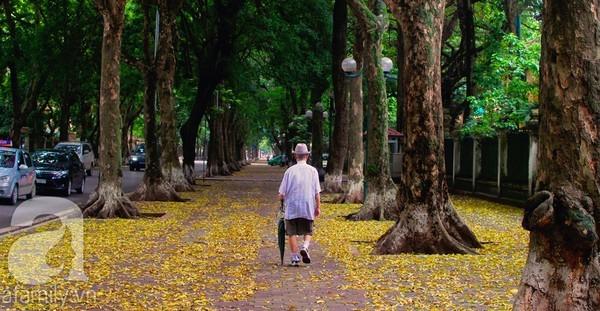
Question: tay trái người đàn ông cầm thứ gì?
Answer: tay trái ông ấy cầm cây dù